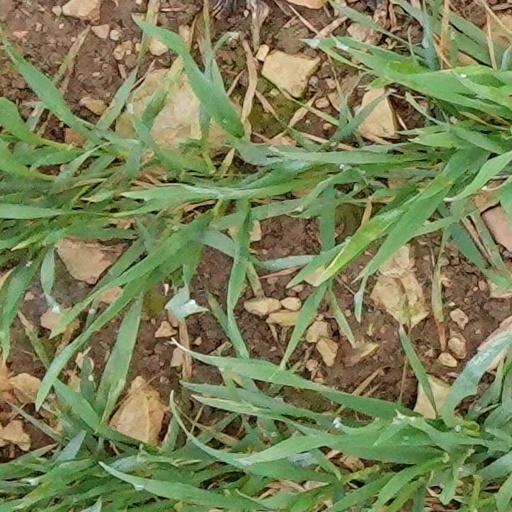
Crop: wheat